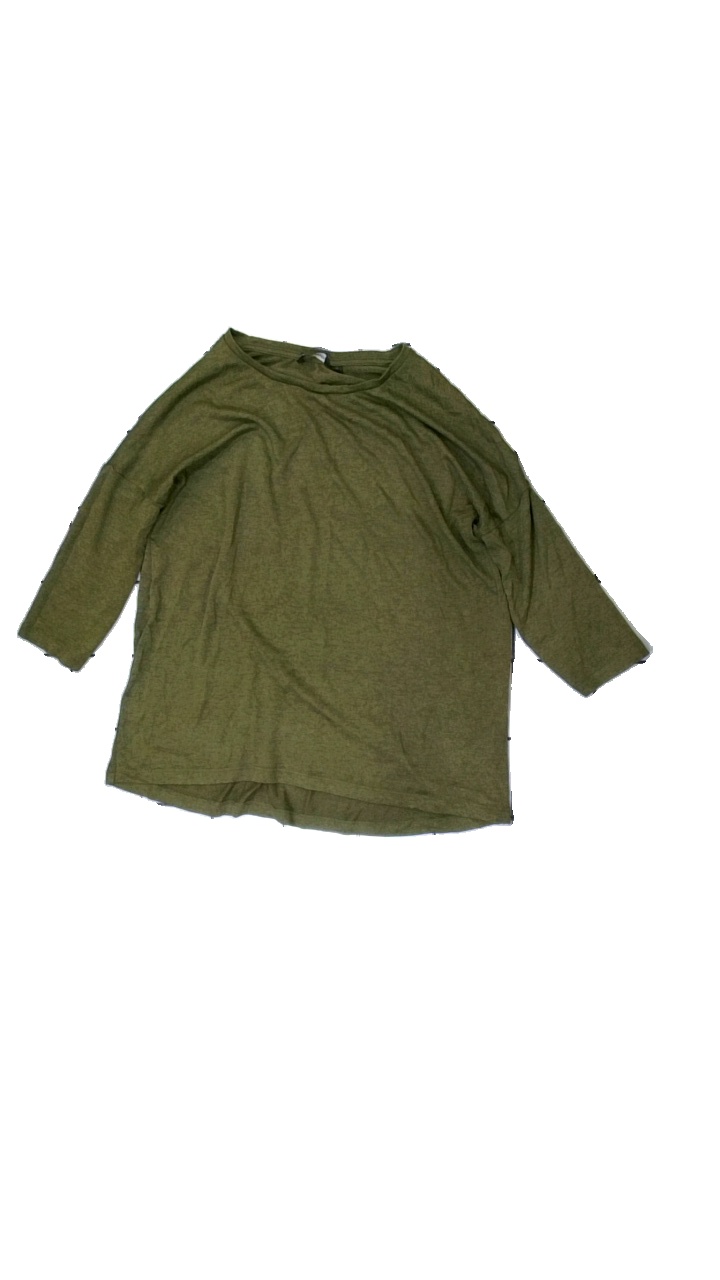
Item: Top (Ladies)
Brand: Kappahl
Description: green top
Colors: Green
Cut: Regular
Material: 84% Viscose 16% Polyester
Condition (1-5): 2
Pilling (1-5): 2
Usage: Export
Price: <50